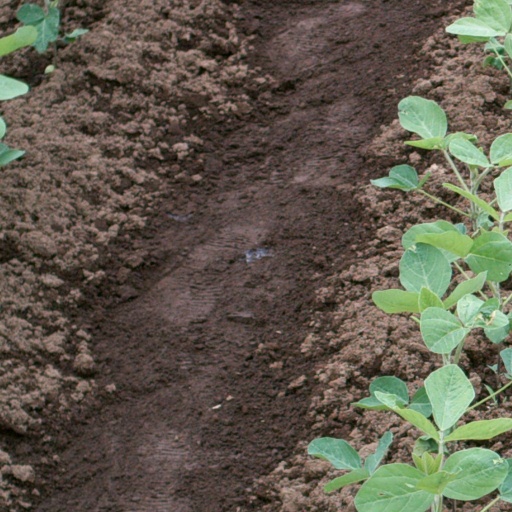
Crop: soybean